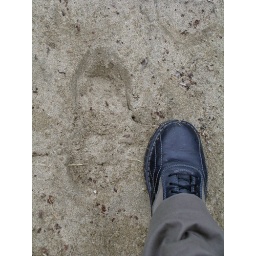
if shoe fits in the sand